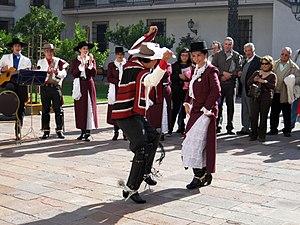
Les Fêtes Patriotiques chiliennes célèbrent officiellement deux jours :